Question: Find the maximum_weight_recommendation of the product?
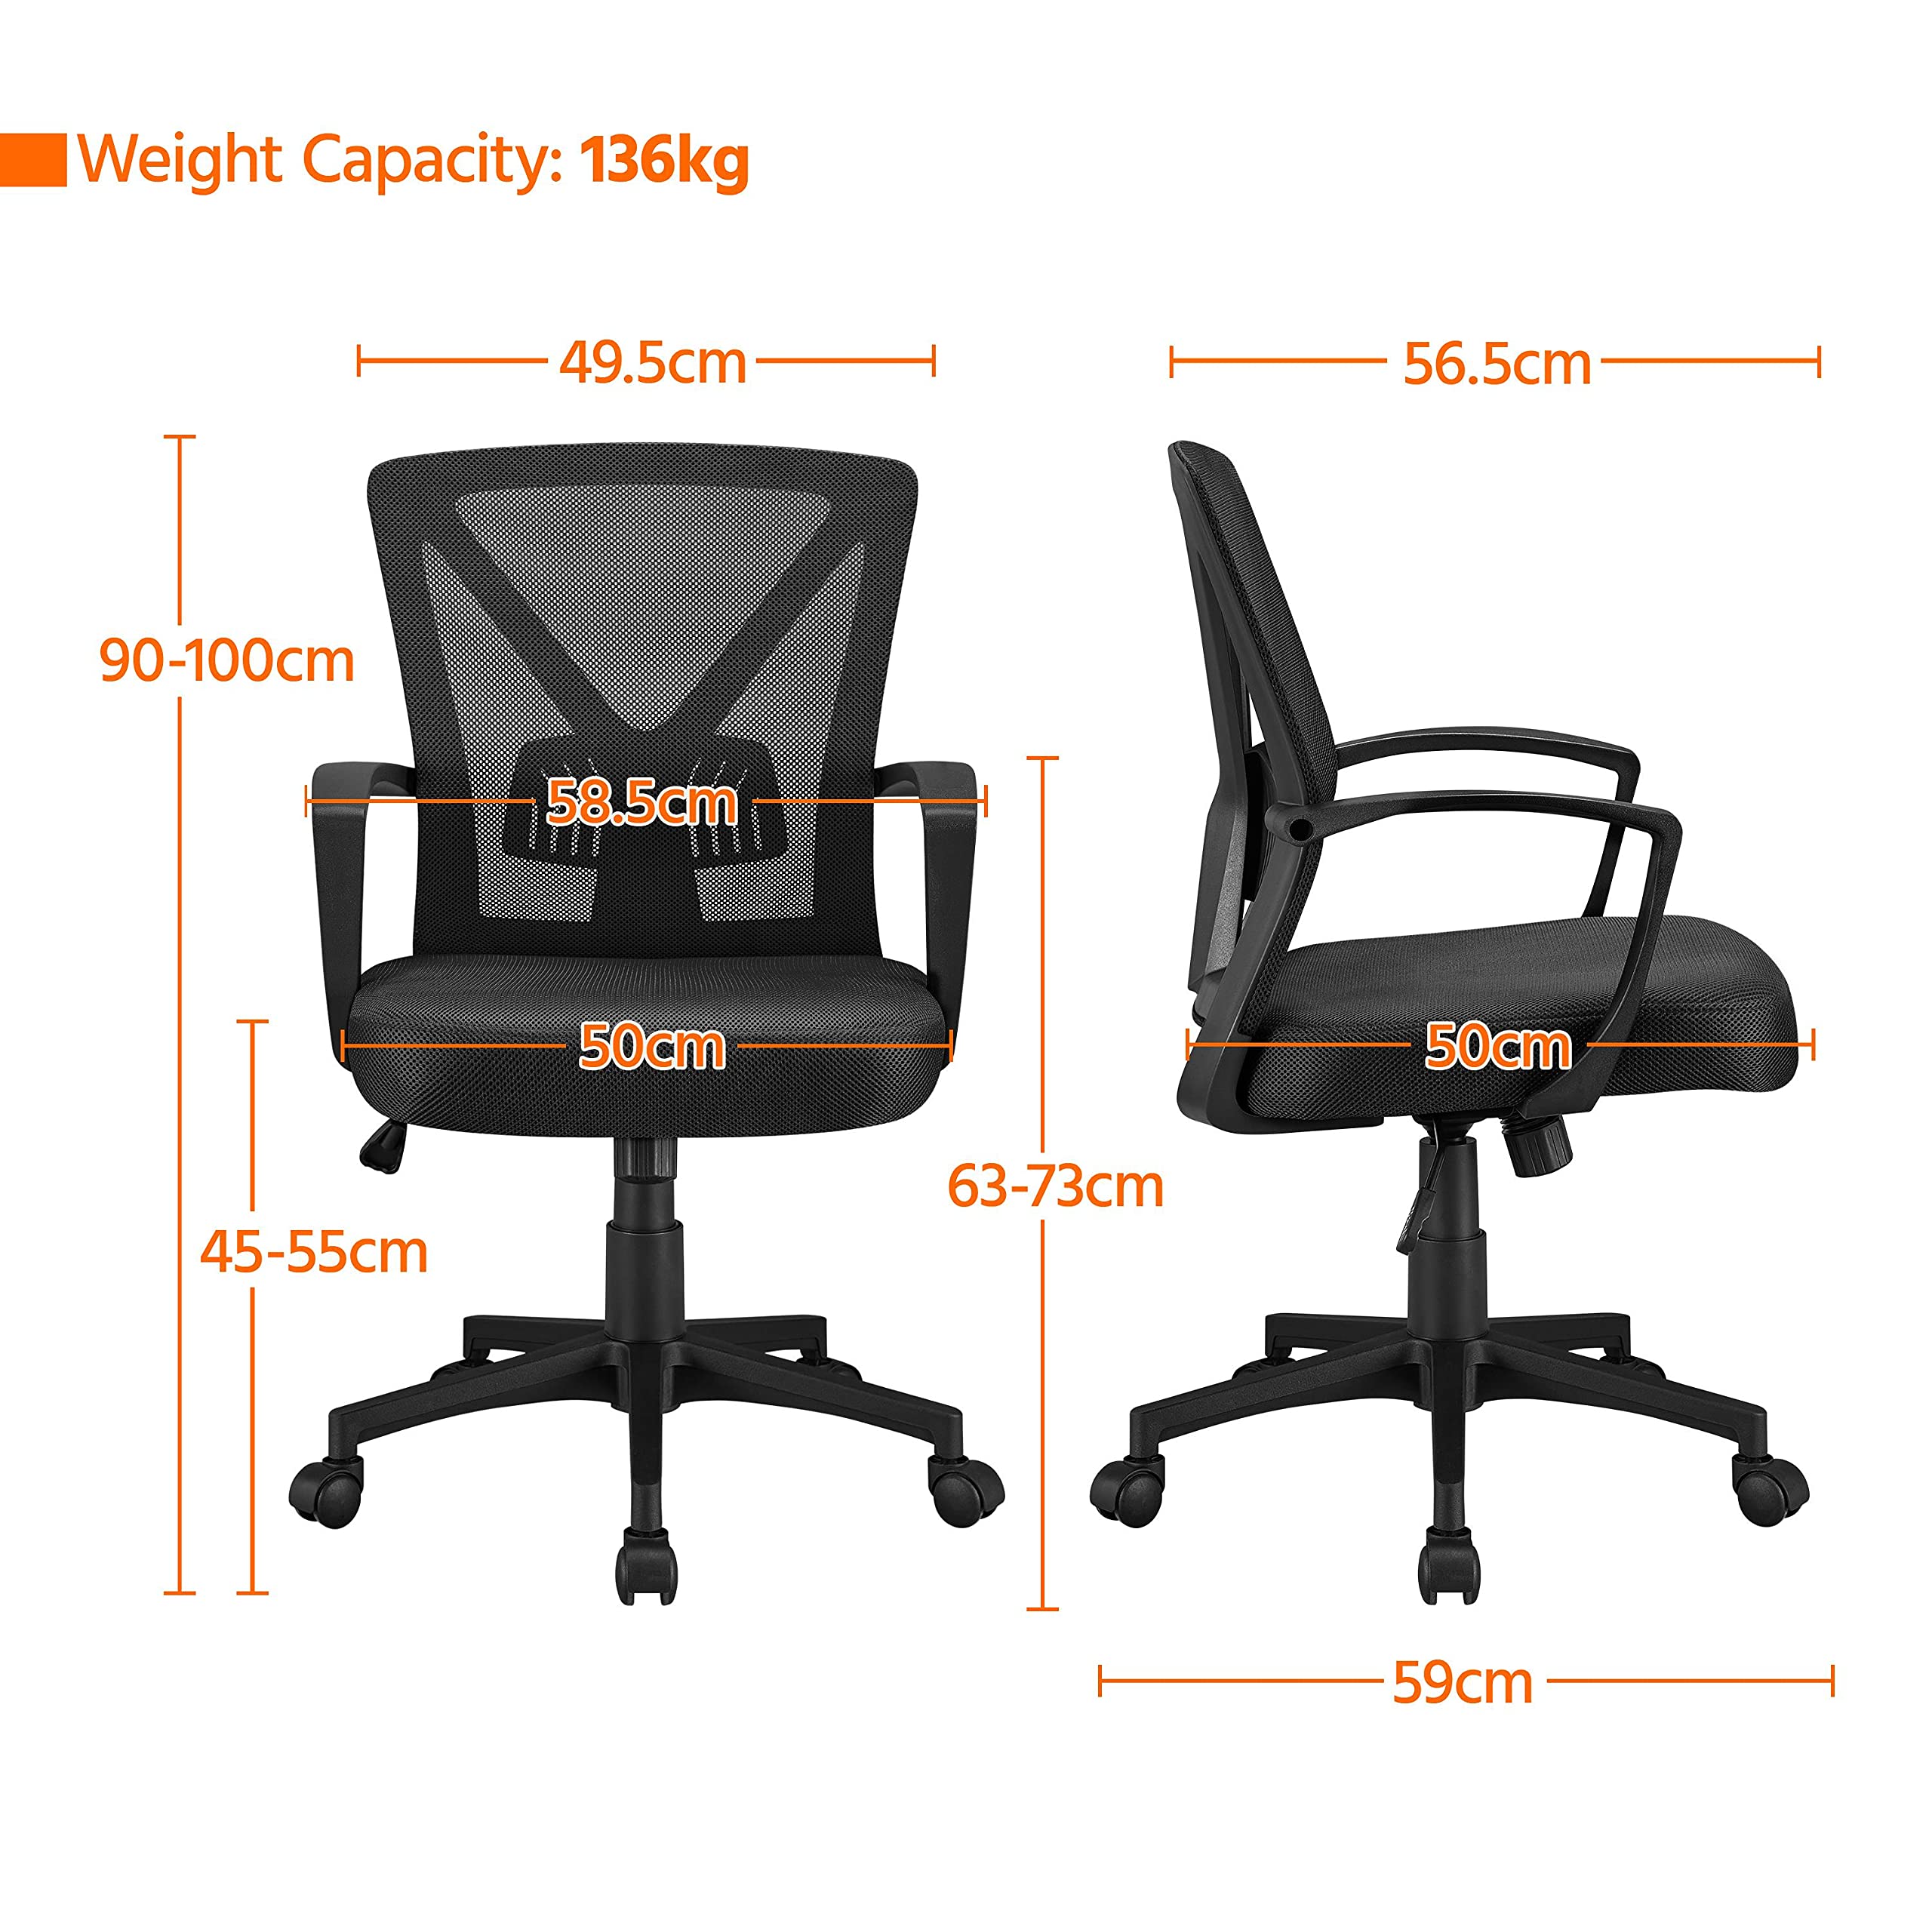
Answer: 136 kilogram